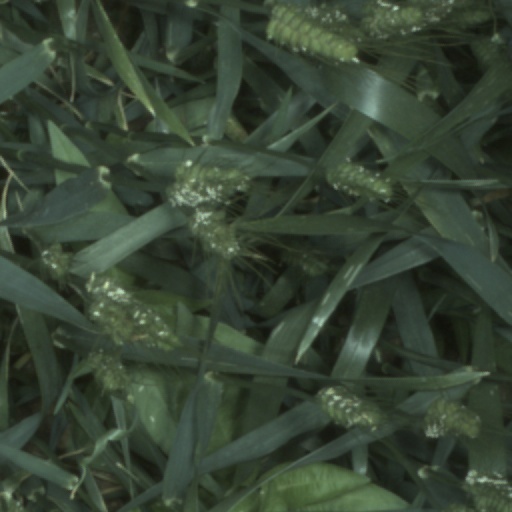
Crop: wheat